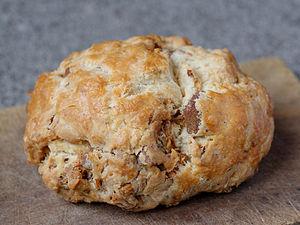
Pompe aux grattons entière.
L'Auvergne est une région culturelle et historique de France située au cœur du Massif central.
La pompe aux grattons est une spécialité culinaire du centre de la France.